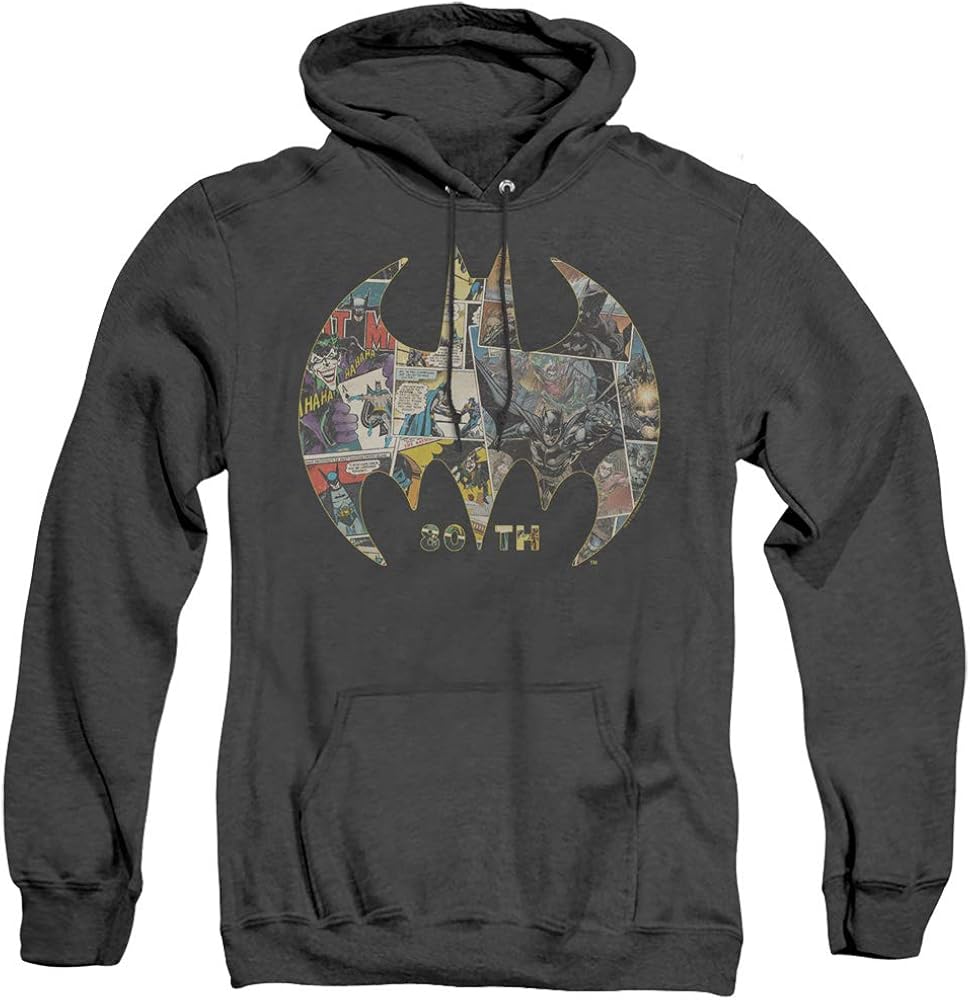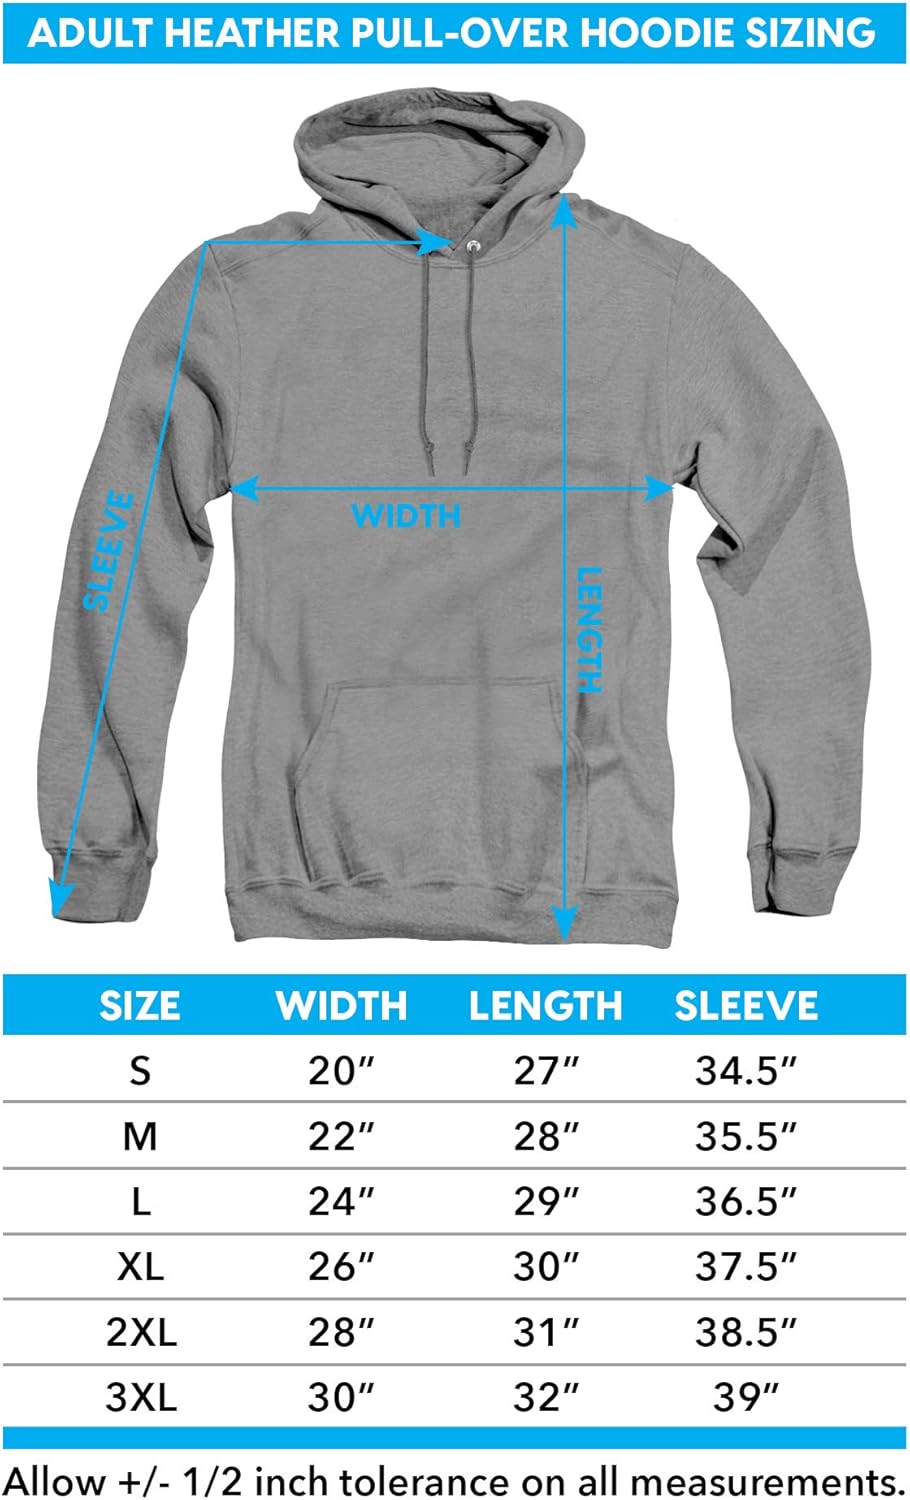
Trevco Batman 80Th Shield Unisex Adult Pull-Over Heather Hoodie
Category: AMAZON FASHION
Batman 80Th Shield Unisex Adult Pull-over Heather Hoodie
Features: Heather,Polyester,Cotton | Pull On closure | Machine Wash | Batman unisex adult 75% cotton / 25% polyester long-sleeve pull-over hoodie. In addition to being 9.0 oz with an 18/1 thread count, all our hoodies are pre-shrunk with a double needle cuffs and a pouch pocket made for both men and women. | You can expect lasting durability with our T shirts; our designs are printed on the highest quality national brand T shirts such as Gildan, Delta, Alstyle, and more. | Each of our designs are officially licensed and 100% authentic. The designs are created by our incredibly talented in house graphic art team who often hand draw and illustrate each Tee shirt design. | 100% Satisfaction for the first 30 days, guaranteed! If you are unsatisfied with our product, we will replace it or refund you immediately. | Our shirts are machine washable. Tumble dry low. Not to mention, our graphic tees are the perfect holiday gift, birthday present, or just treat yourself!